IOS 11

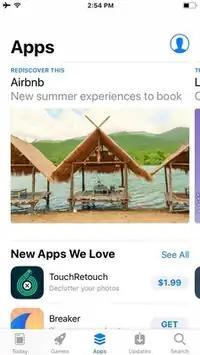

iOS 11 introduces native support for QR code scanning, through the Camera app. Once a QR code is positioned in front of the camera, a notification is created offering suggestions for actions based on the scanned content. Twitter users have so far discovered that joining Wi-Fi networks and adding someone to the contacts list are supported through QR codes.